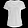
Label: T - shirt / top